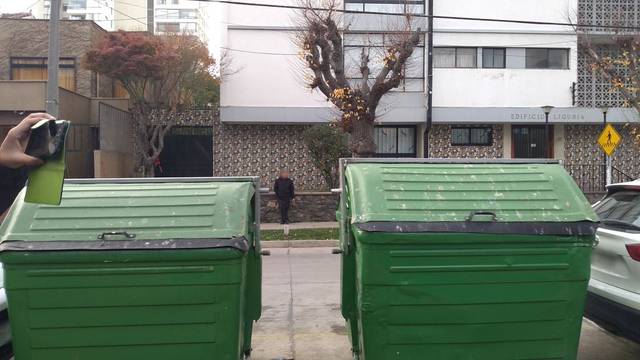
Region: Chile
Coordinates: -33.021, -71.557